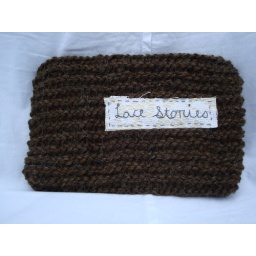
the title is hand-embroidered on a canvas-backed lace curtain that used to hang in one of my kitchen windows.